List of New York Yankees no-hitters

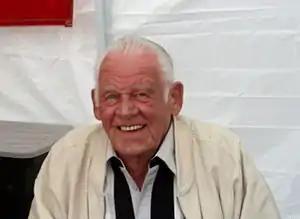
A man wearing a vanilla-colored jacket, with a white collared dress shirt and a black scarf around his neck

The New York Yankees are a Major League Baseball franchise based in the New York City borough of The Bronx. Also known in their early years as the "Baltimore Orioles" (1901–02) and the "New York Highlanders" (1903–1912), the Yankees have had twelve pitchers throw thirteen no-hitters in franchise history. A no-hitter is officially recognized by Major League Baseball only "...when a pitcher (or pitchers) allows no hits during the entire course of a game, which consists of at least nine innings. In a no-hit game, a batter may reach base via a walk, an error, a hit by pitch, a passed ball or wild pitch on strike three, or catcher's interference". No-hitters of fewer than nine complete innings were previously recognized by the league as official; however, several rule alterations in 1991 changed the rule to its current form. Four perfect games, a special subcategory of no-hitter, have been pitched in Yankees history. As defined by Major League Baseball, "in a perfect game, no batter reaches any base during the course of the game." This feat was achieved by Don Larsen in 1956, David Wells in 1998, David Cone in 1999, and Domingo German in 2023. Wells later claimed he was a "little hung-over" while throwing his perfect game.